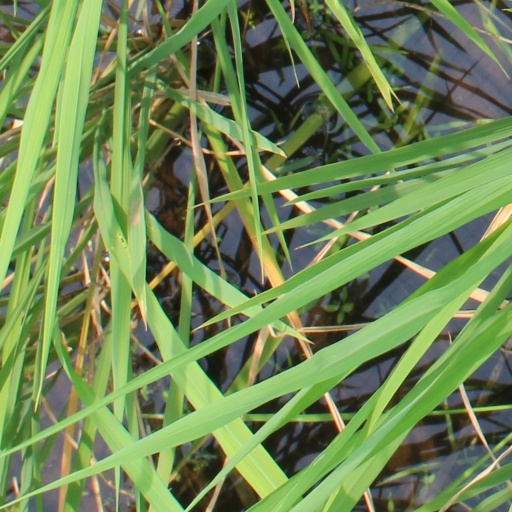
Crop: rice